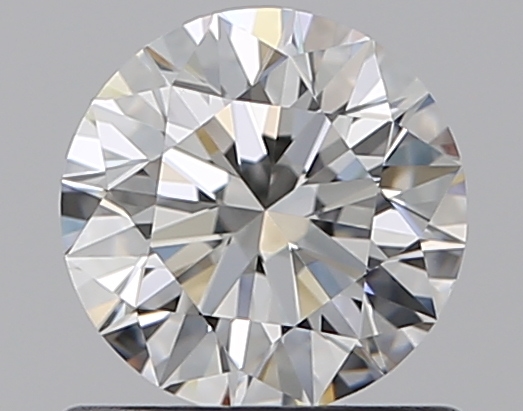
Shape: round
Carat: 0.7
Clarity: VS1
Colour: H
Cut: EX
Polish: EX
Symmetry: EX
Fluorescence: N
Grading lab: GIA
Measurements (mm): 5.65 x 5.68 x 3.53